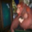
Label: chimpanzee